Petro Kalnyshevsky

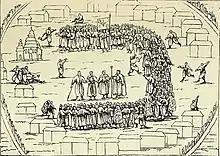
Depiction of an 18th-century Zaporozhian Sich rada (council) by Alexander Rigelman

By 1757, Kalnyshevsky was also a tax collector in the settlement of Samar, and during tax collection processes he took hostages and placed an armed blockade on the town, demanding the payment of taxes. This force was later ordered to retreat by Hetman Kirill Razumovsky, but Kalnyshevsky's rise continued; he was appointed as the the next year. Kalnyshevsky wielded substantial influence stretching far beyond his position and became the Hetmanate's "de facto" leader, taking most of the powers of "de jure" kish otaman .